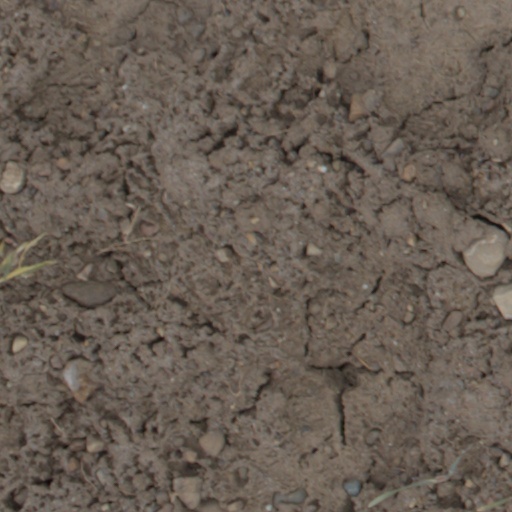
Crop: wheat